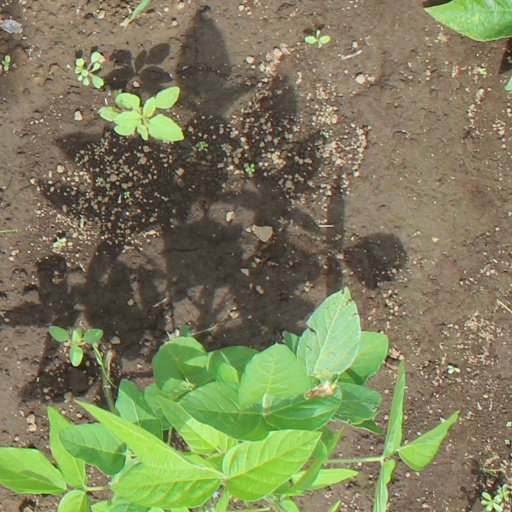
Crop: soybean